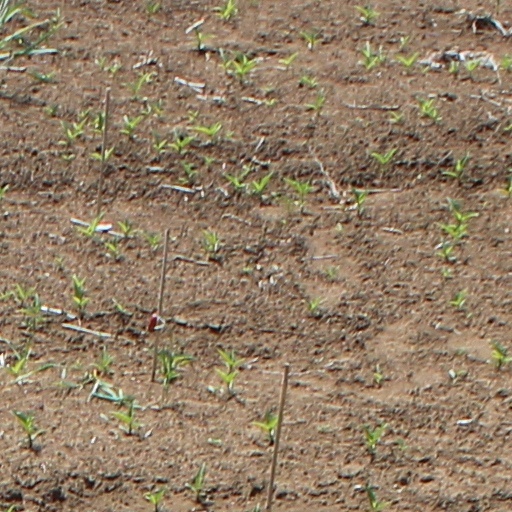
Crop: wheat